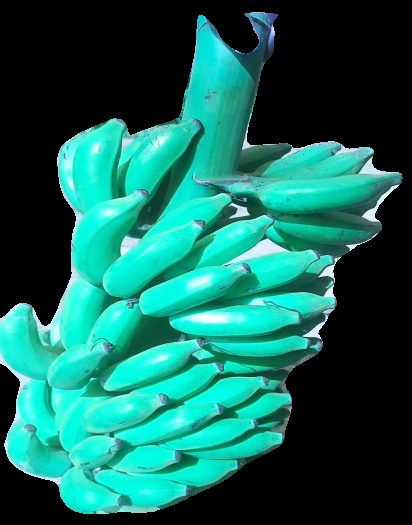
Variety: elakki-bale
Grade: grade3